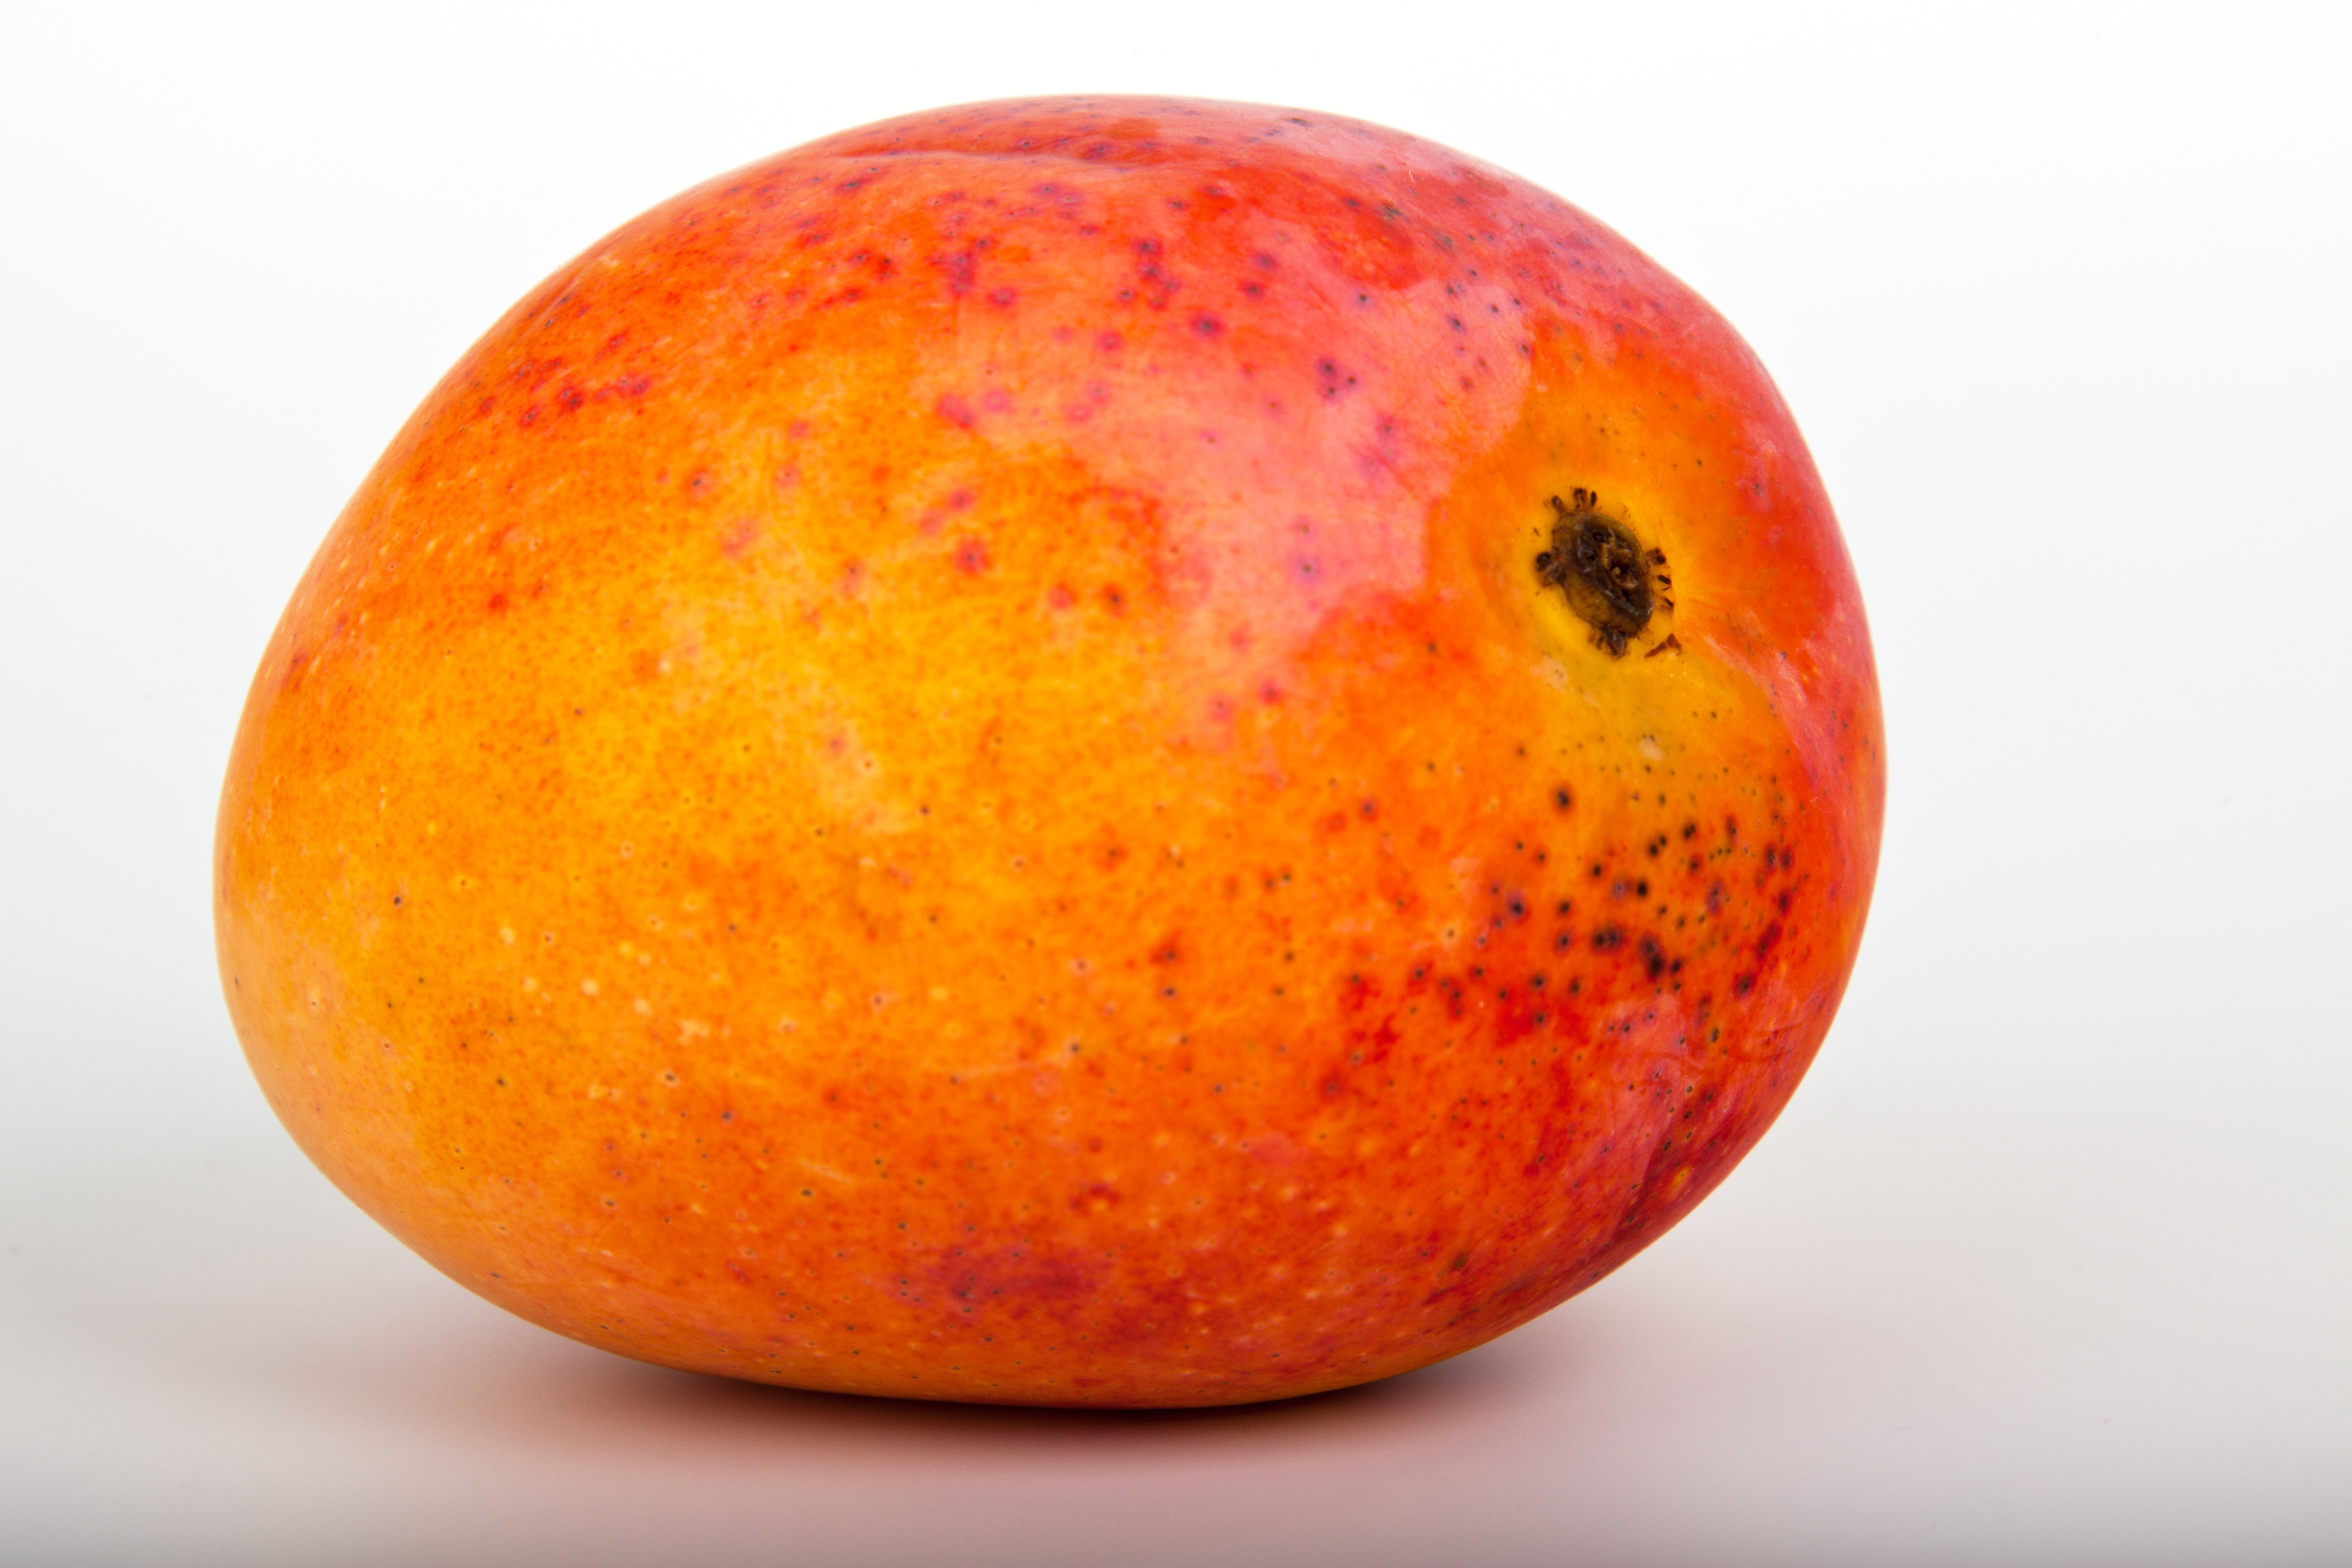
plant, white, fruit, sweet, isolated, ripe, orange, food, red, produce, fresh, object, juicy, healthy, vitamin, one, mango, exotic, flowering plant, nectarine, land plant, tangelo